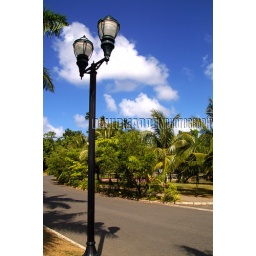
old vintage street lamp against cloudy sky